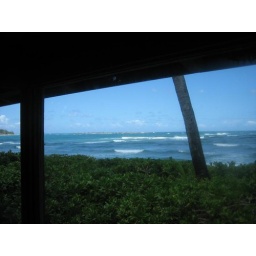
We went swimming in the ocean every day!